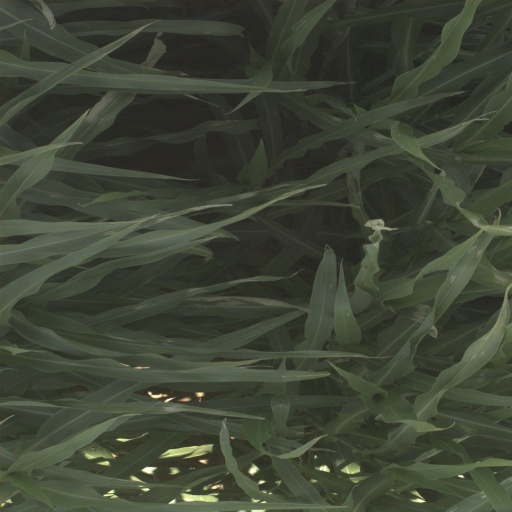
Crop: sorghum